Pinechas (parashah)

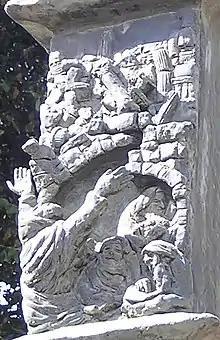
Joḥanan ben Zakai (detail from The Knesset Menorah in Jerusalem)

The Pirke De-Rabbi Eliezer taught that when Israel sinned in the matter of the devoted things, as reported in Joshua 7:11, Joshua looked at the 12 stones corresponding to the 12 tribes that were upon the High Priest's breastplate. For every tribe that had sinned, the light of its stone became dim, and Joshua saw that the light of the stone for the tribe of Judah had become dim. So Joshua knew that the tribe of Judah had transgressed in the matter of the devoted things. Similarly, the Pirke De-Rabbi Eliezer taught that Saul saw the Philistines turning against Israel, and he knew that Israel had sinned in the matter of the ban. Saul looked at the 12 stones, and for each tribe that had followed the law, its stone (on the High Priest's breastplate) shined with its light, and for each tribe that had transgressed, the light of its stone was dim. So Saul knew that the tribe of Benjamin had trespassed in the matter of the ban.